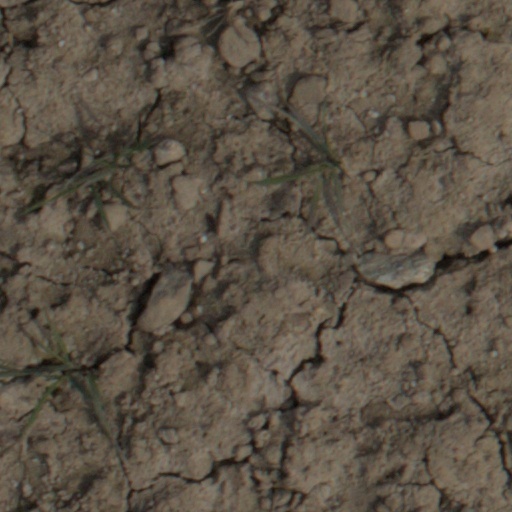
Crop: wheat